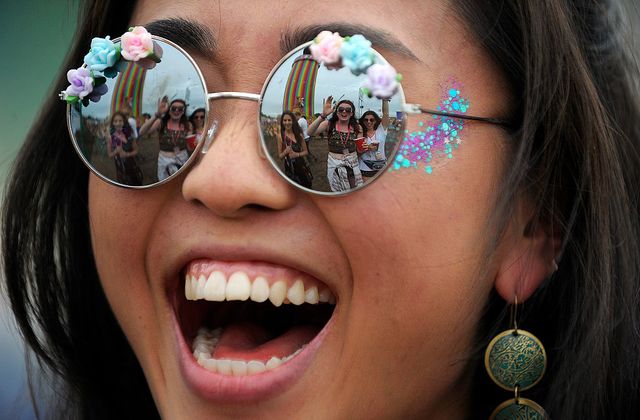
Gender: women